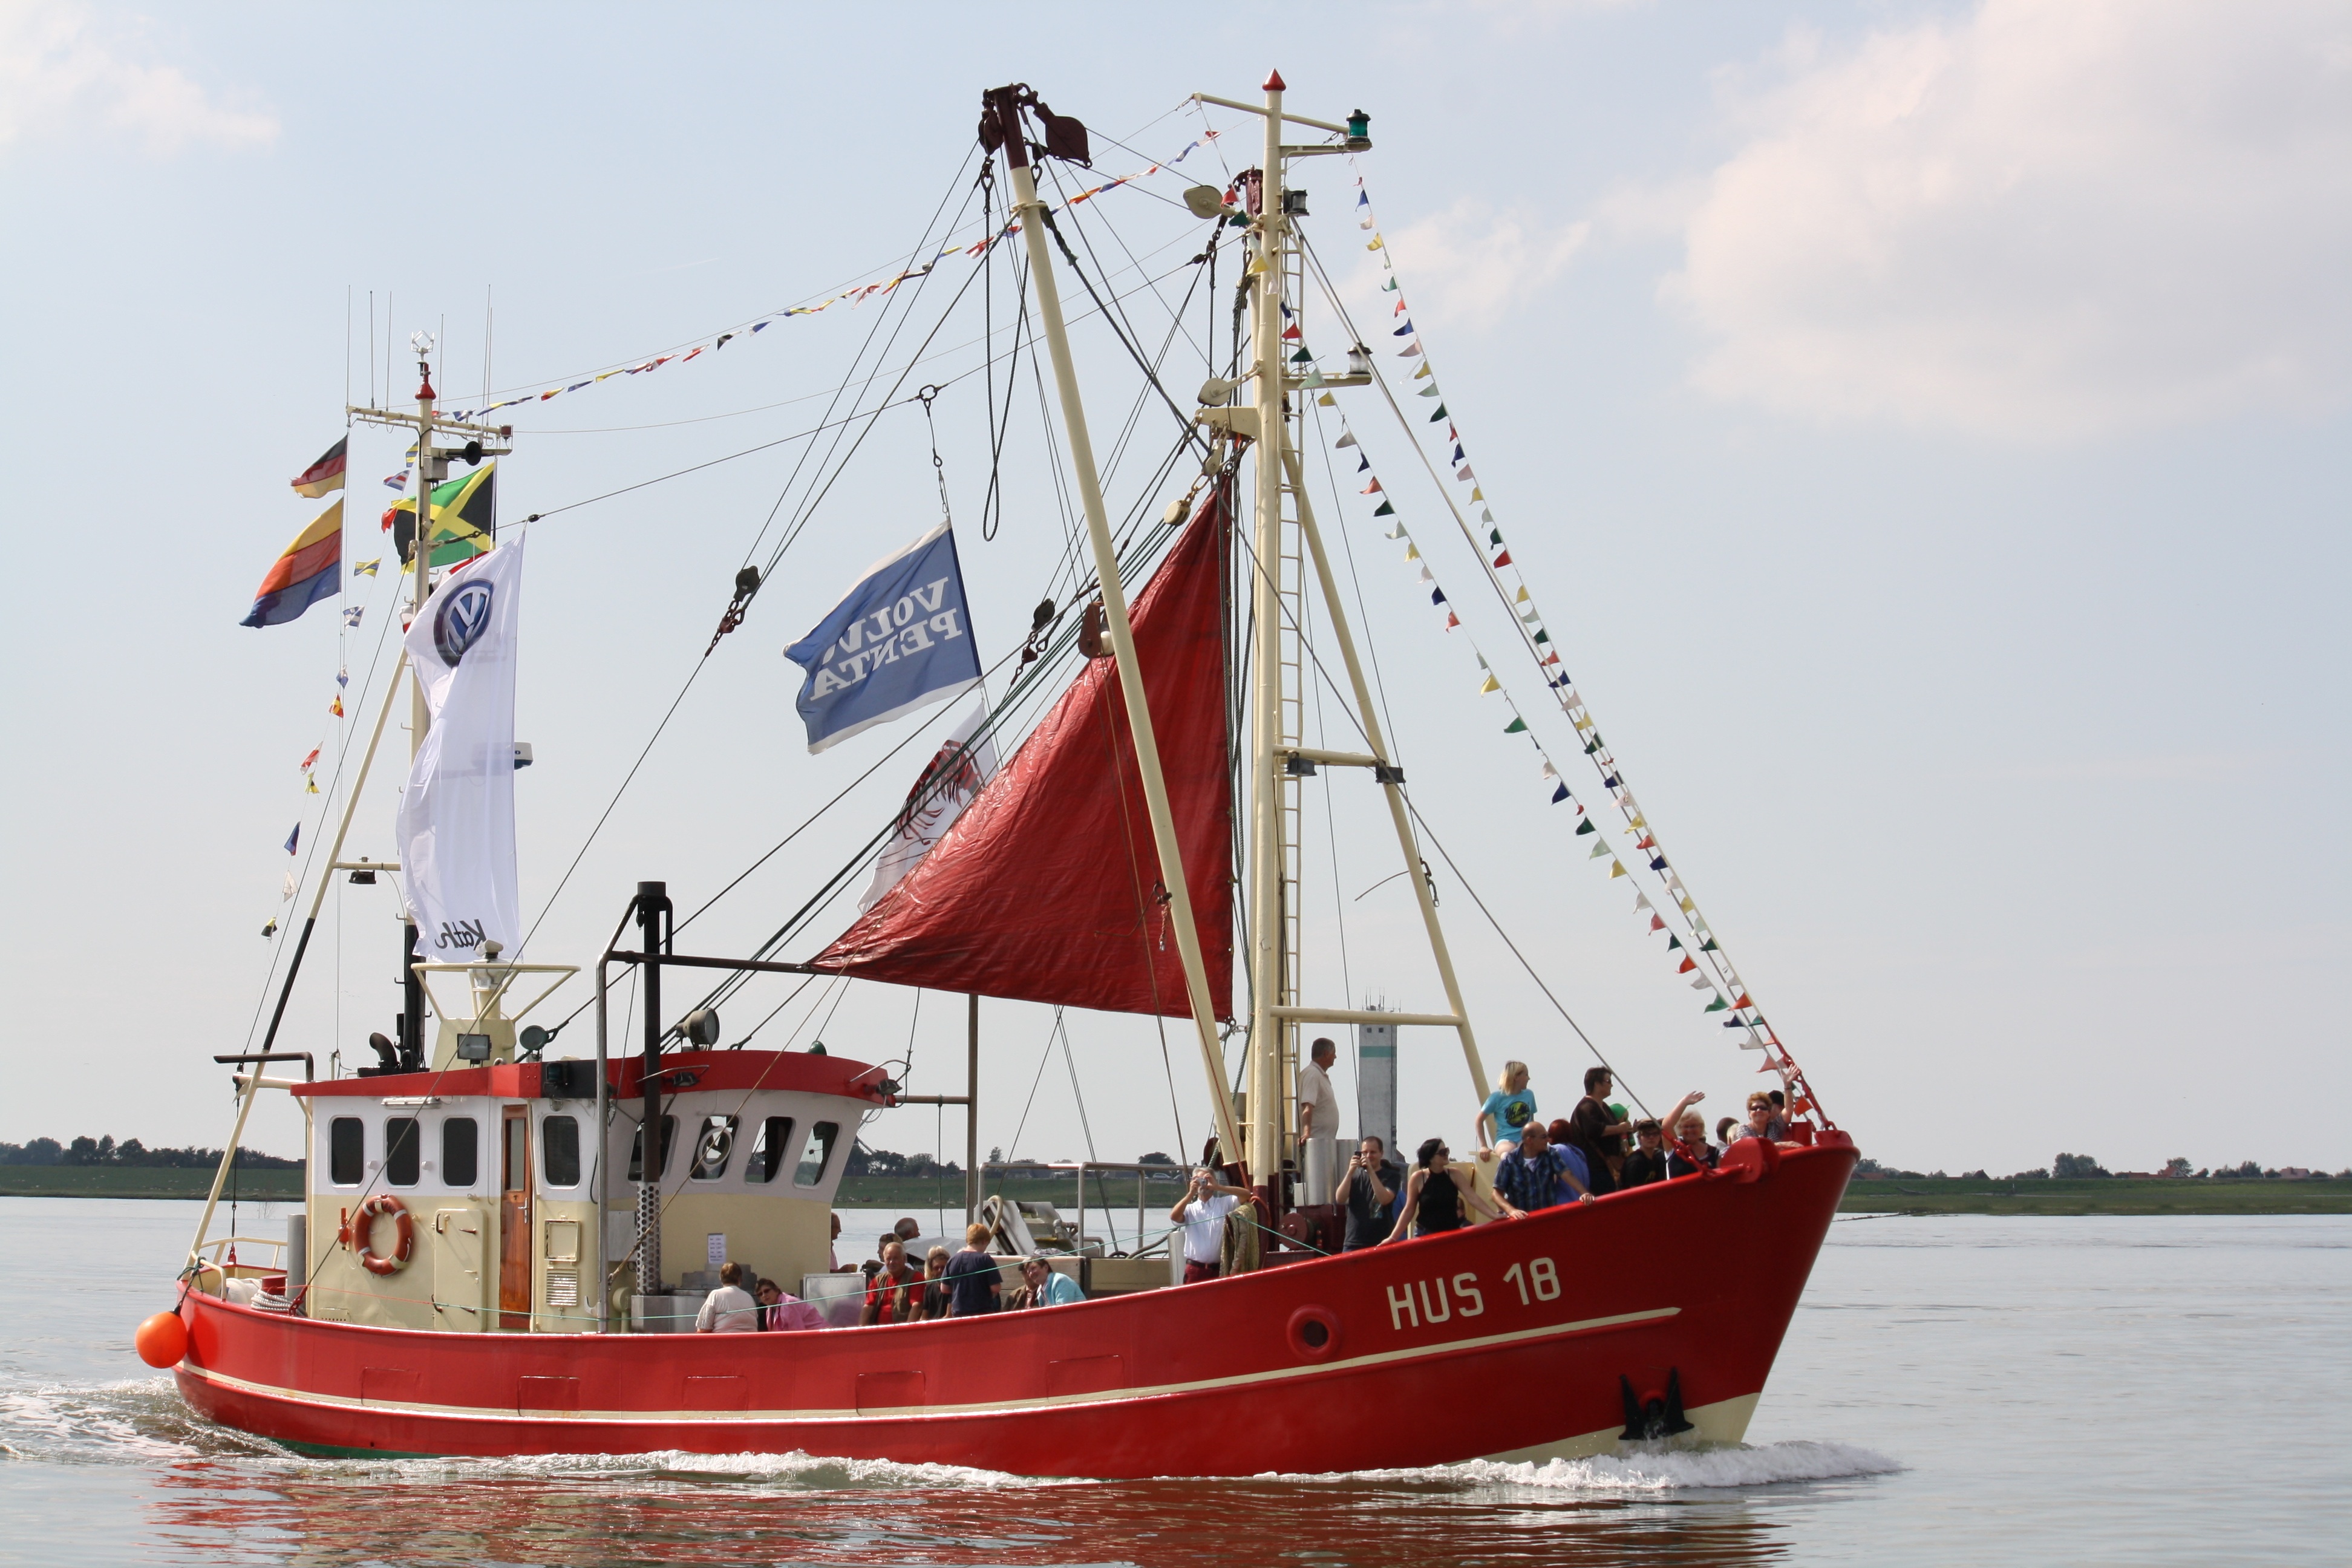
sea, sky, boat, ship, vehicle, mast, sailing, sailboat, shrimp, sail, event, shipping, watercraft, schooner, windjammer, north sea, passenger, brig, sailing ship, fishing vessel, training ship, tall ship, galleon, husum, harbour days, korso, hus18, caravel, brigantine, fishing trawler, barquentine